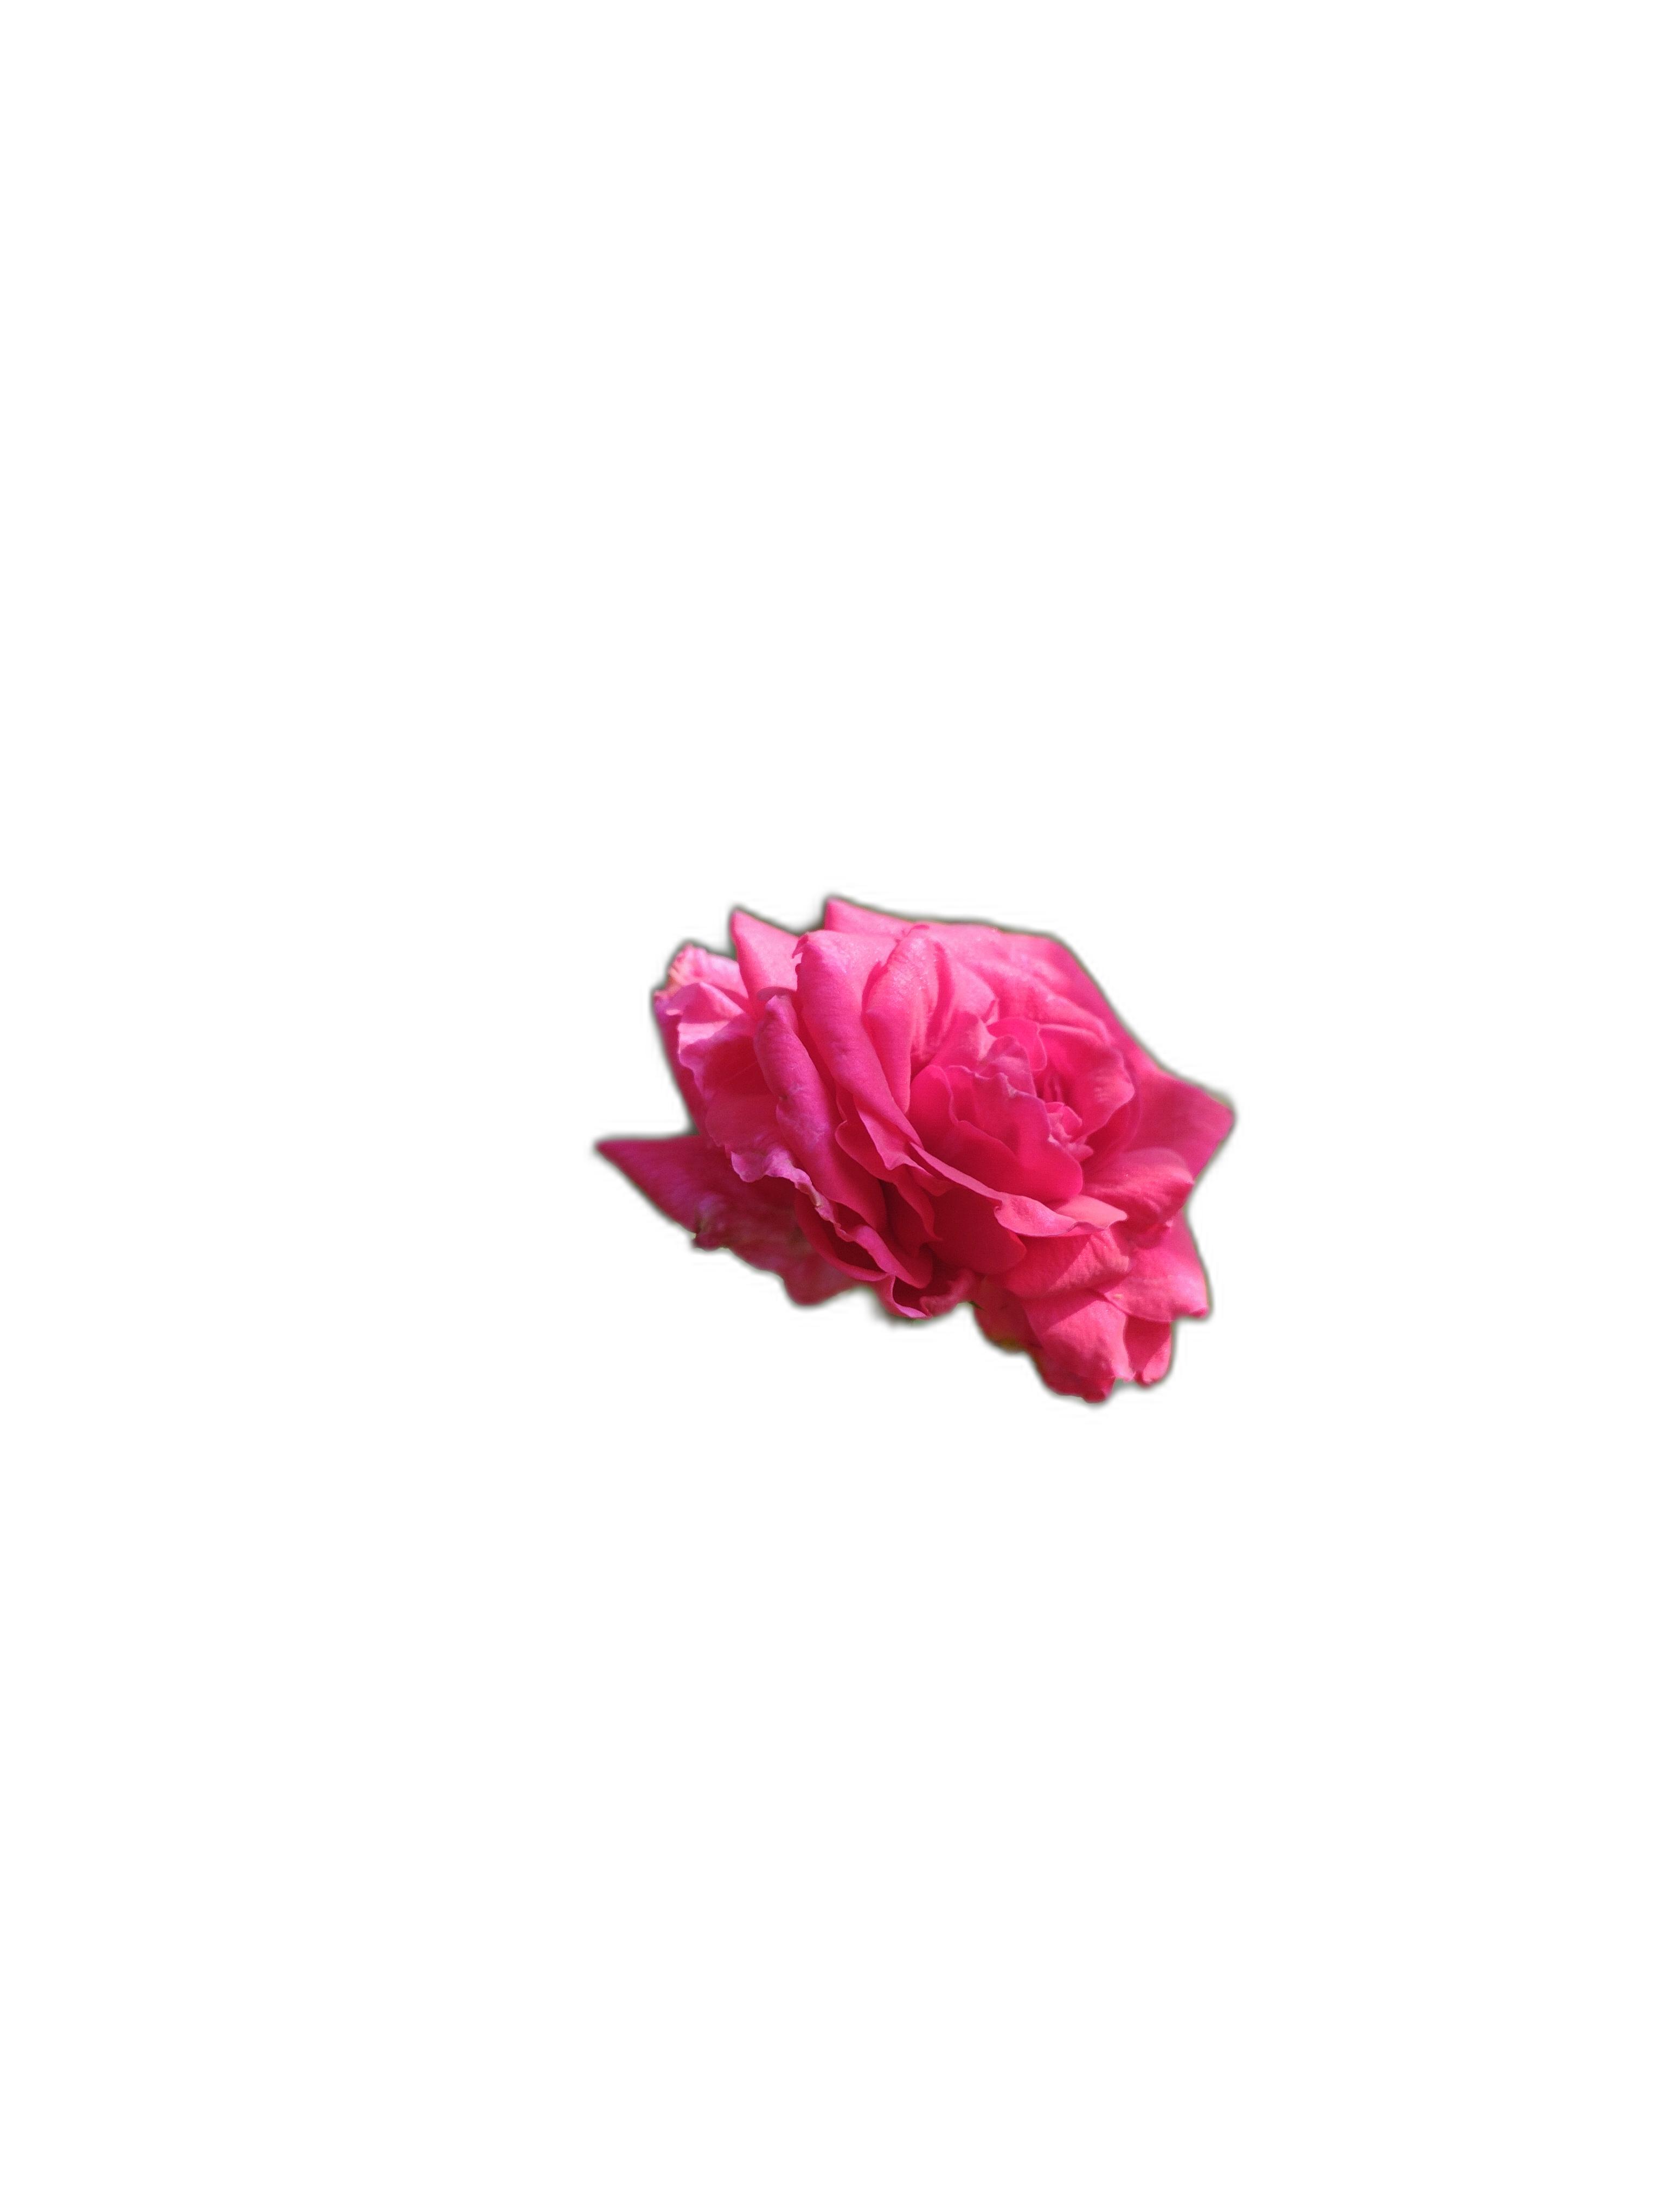
Label: Rose